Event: Nepal Earthquake
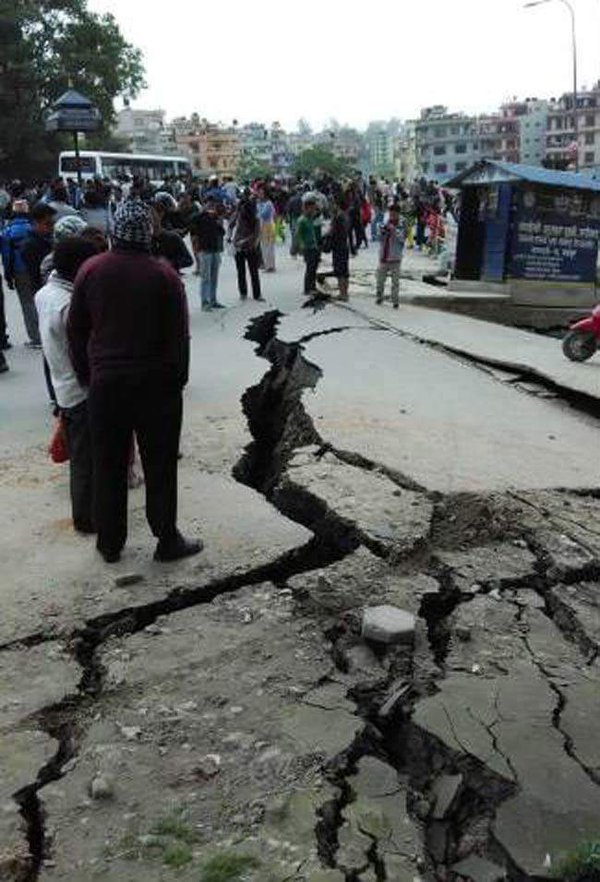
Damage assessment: damage